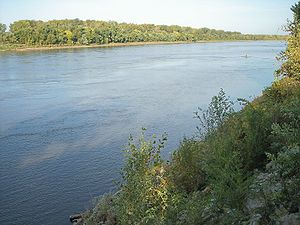
Missouri-floden
Floden Missouri er den ene gren af Mississippi-floden i USA. Den er med sin længde på 3.767 km den længste flod i USA og afvander omtrent 1/6 af det nordamerikanske kontinent. Kombinationen Missouri-Mississippi-floderne udgør den fjerdestørste flod i verden.